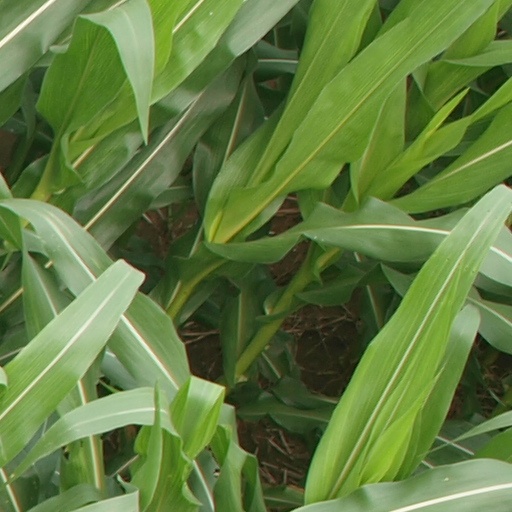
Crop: maize; corn